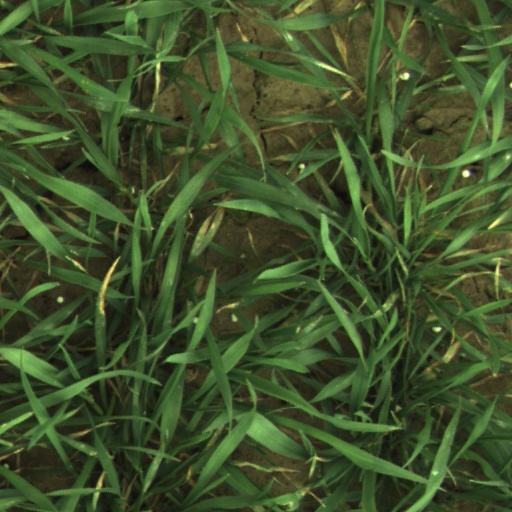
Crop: wheat